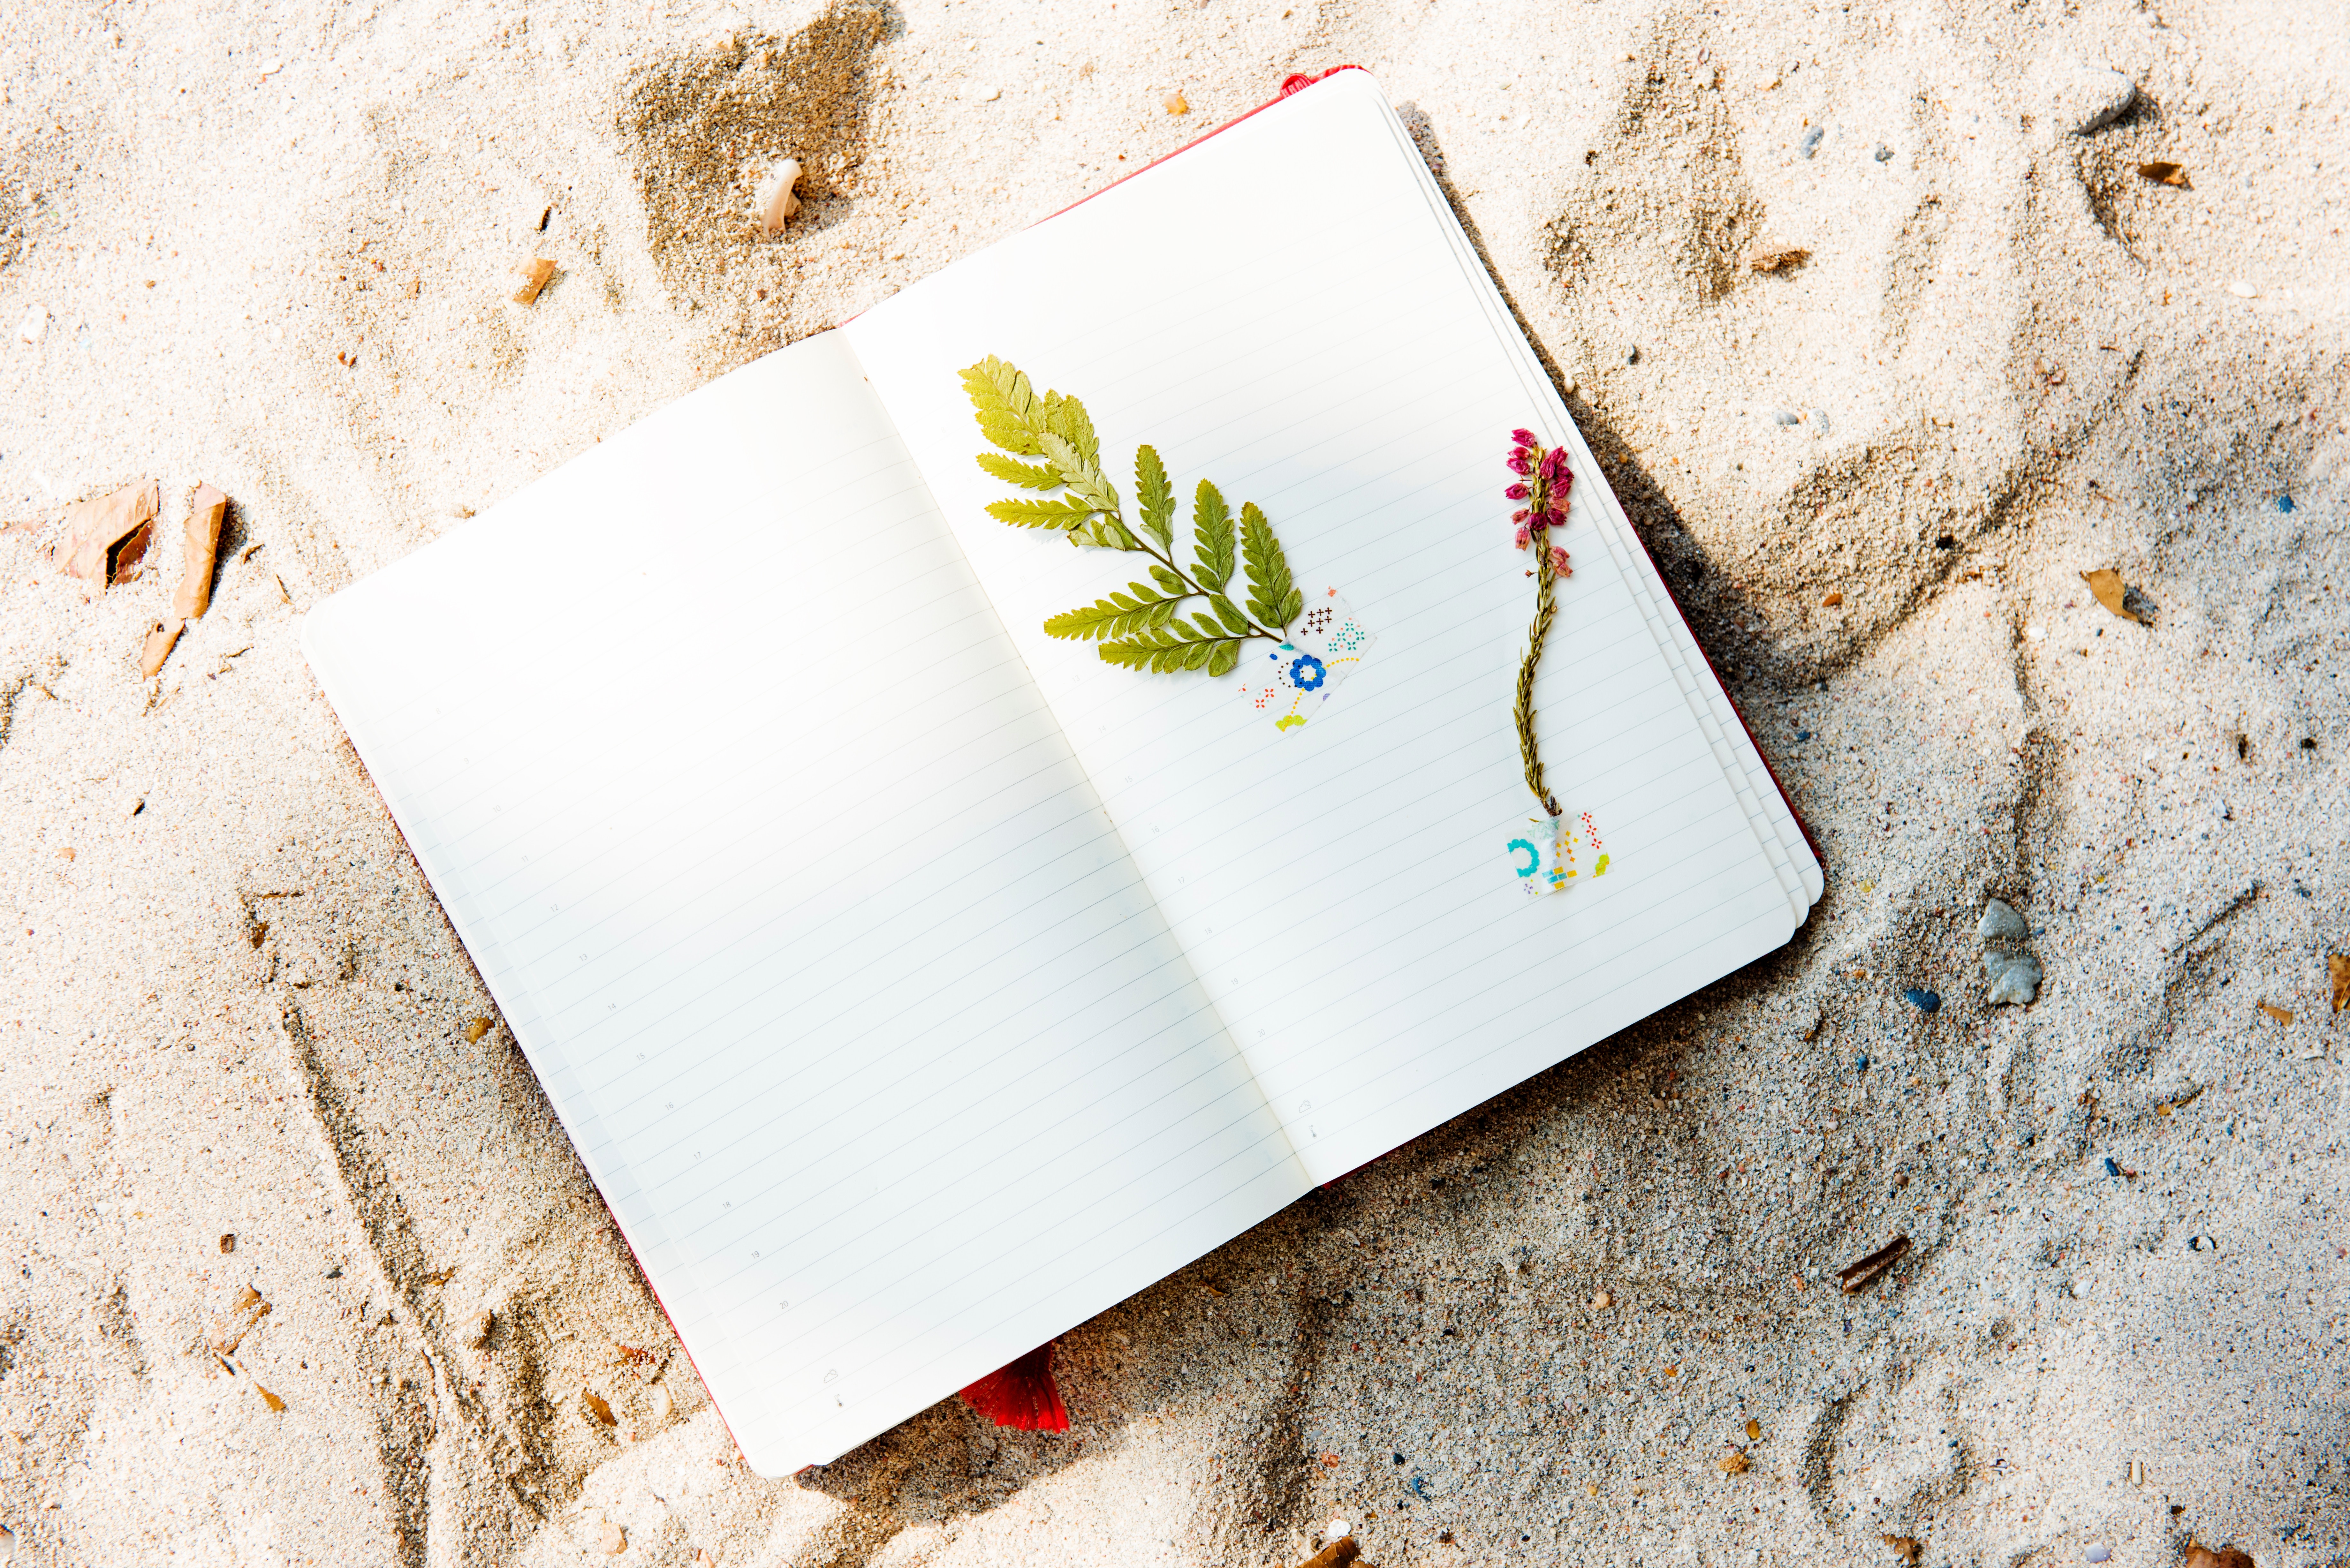
notebook, sand, open, brand, font, cool image, cool photo, open page, pressed flower